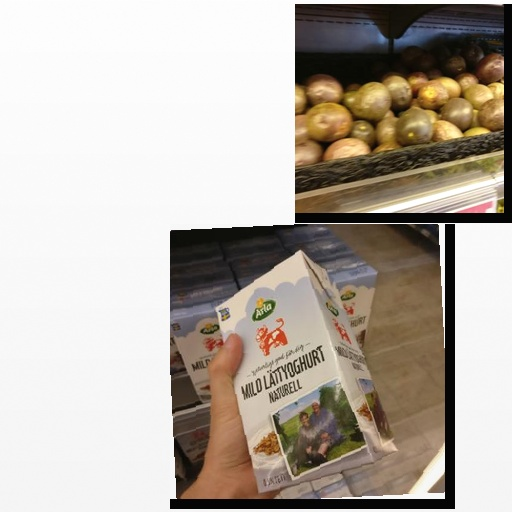
Food items: passion_fruit, natural_low_fat_yogurt